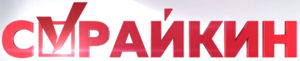
L’élection présidentielle de 2018 est organisée en Russie le 18 mars 2018 pour en élire le président fédéral. Vladimir Poutine ayant réuni une majorité absolue des voix dès le premier tour, aucun second tour n'est organisé.